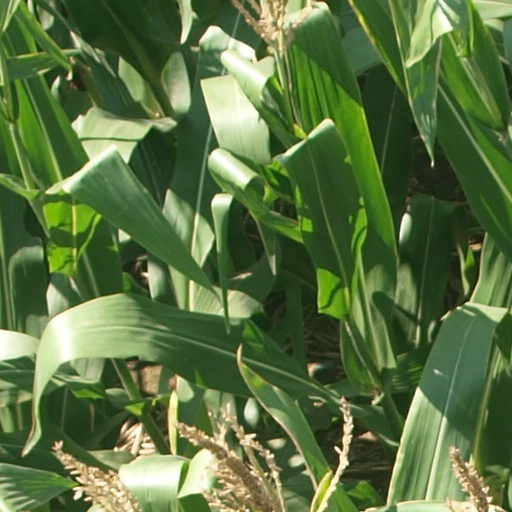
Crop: maize; corn